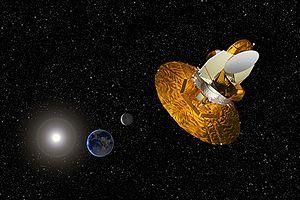
Le Big Bang est un modèle cosmologique utilisé par les scientifiques pour décrire l'origine et l'évolution de l'Univers.
Un télescope spatial est un télescope placé au-delà de l'atmosphère. Le télescope spatial présente l'avantage par rapport à son homologue terrestre de ne pas être perturbé par l'atmosphère terrestre. Celle-ci déforme le rayonnement lumineux dans le visible.
Wilkinson Microwave Anisotropy Probe ou WMAP est un observatoire spatial américain de la NASA lancé en juin 2001 pour dresser une carte de l'anisotropie du fond diffus cosmologique. Par rapport à l'observatoire spatial COBE qui l'a précédé dans les années 1980, la mission a permis d'améliorer d'un facteur 68 000 la précision des valeurs des principaux paramètres cosmologiques comme l'âge de l'Univers et la proportion de ses composants : matière baryonique, matière noire et énergie sombre. Les mesures effectuées confirment les hypothèses du modèle standard de la cosmologie. Le satellite de 840 kg, qui a effectué ses observations depuis une orbite autour du point de Lagrange L₂, a achevé sa mission en juillet 2010.